Chauncey Depew

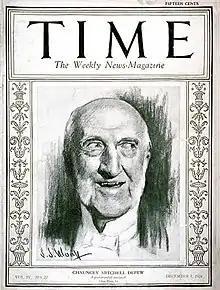
Depew on the December 1, 1924 cover of "Time" magazine

Depew married twice. On November 9, 1871, he married Elise Ann Hegeman (1848–93) in New York City. She was the daughter of William and Eliza Jane (Nevin) Hegeman. Before her death on May 7, 1893, they had one son, Chauncey Mitchell Depew Jr. (1879–1931), who died unmarried.